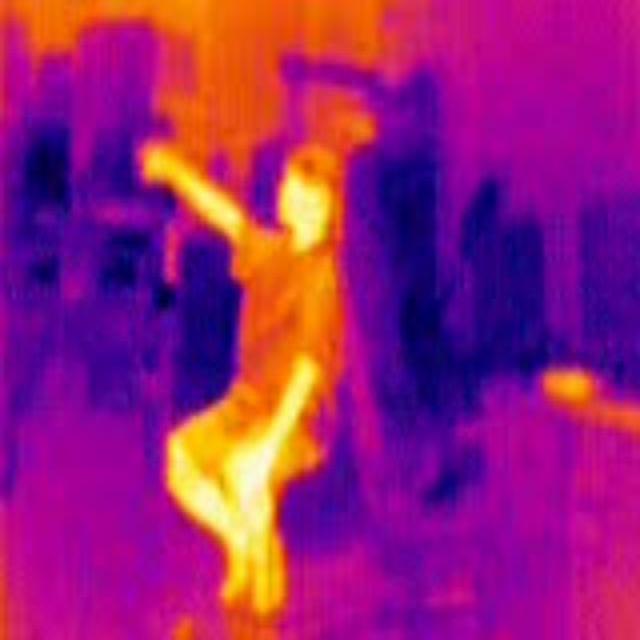
Detected objects:
label: person